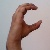
The image shows a hand gesture representing the letter 'C' in Indian Sign Language.